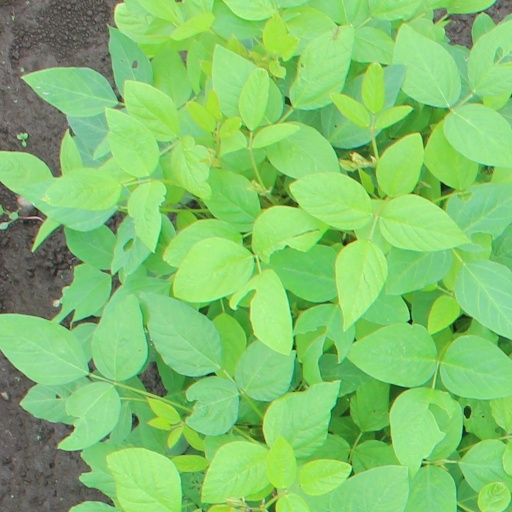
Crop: soybean